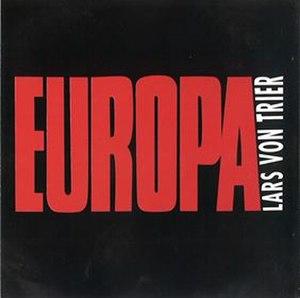
Europa est un film danois réalisé par Lars von Trier, sorti en 1991. Il s'agit du troisième volet de sa Trilogie de l'Europe après Element of Crime et Epidemic. Il a été coproduit par des sociétés originaires de six pays différents : Danemark, Allemagne, France, Suède, Suisse et Espagne.